Question: What is the number of oranges on the table?
Tambaya: Menene adadin lemun dake kan tebur?
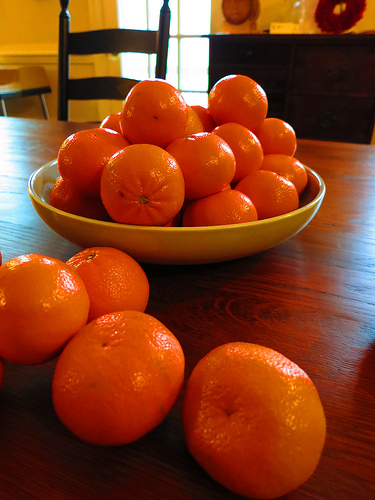
Answer: Four.
Amsa: Huɗu.